Mazandaran province

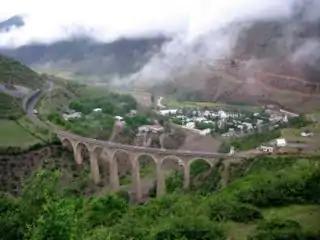
a railway bridge on the Trans Iranian Railroad In Savadkuh

Mazandaran Province naturally comes under the influence of the geographical latitude, the Alborz mountain range, elevation from sea level, distance from the sea, and the southern barren areas of Turkmenistan, local and regional air currents, and versatile vegetation cover. These conditions result in the climatic division of the province into three types: